Cardiac catheterization

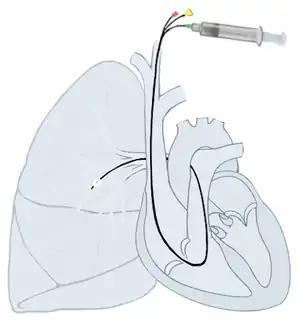
Right heart cath using a Swan-Ganz pulmonary artery catheter

Right heart catheterization (RHC) allows the physician to determine the pressures within the heart (intracardiac pressures). The heart is most often accessed via the internal jugular or femoral vein; arteries are not used. Values are commonly obtained for the right atrium, right ventricle, pulmonary artery, and pulmonary capillary "wedge" pressures. Right heart catheterizations also allow the physician to estimate the cardiac output, the amount of blood that flows from the heart each minute, and the cardiac index, a hemodynamic parameter that relates the cardiac output to a patient's body size. Determination of cardiac output can be done by releasing a small amount of saline solution (either chilled or at room temperature) in one area of the heart and measuring the change in blood temperature over time in another area of the heart.